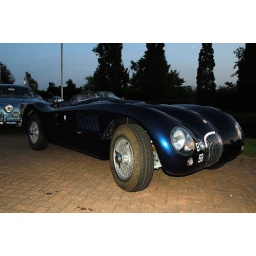
The classic car show at the Britannic building in Wythall. Nikon D70.